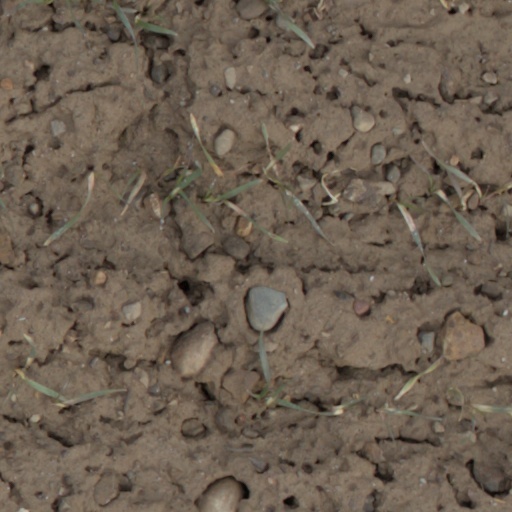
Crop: wheat